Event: Nepal Earthquake
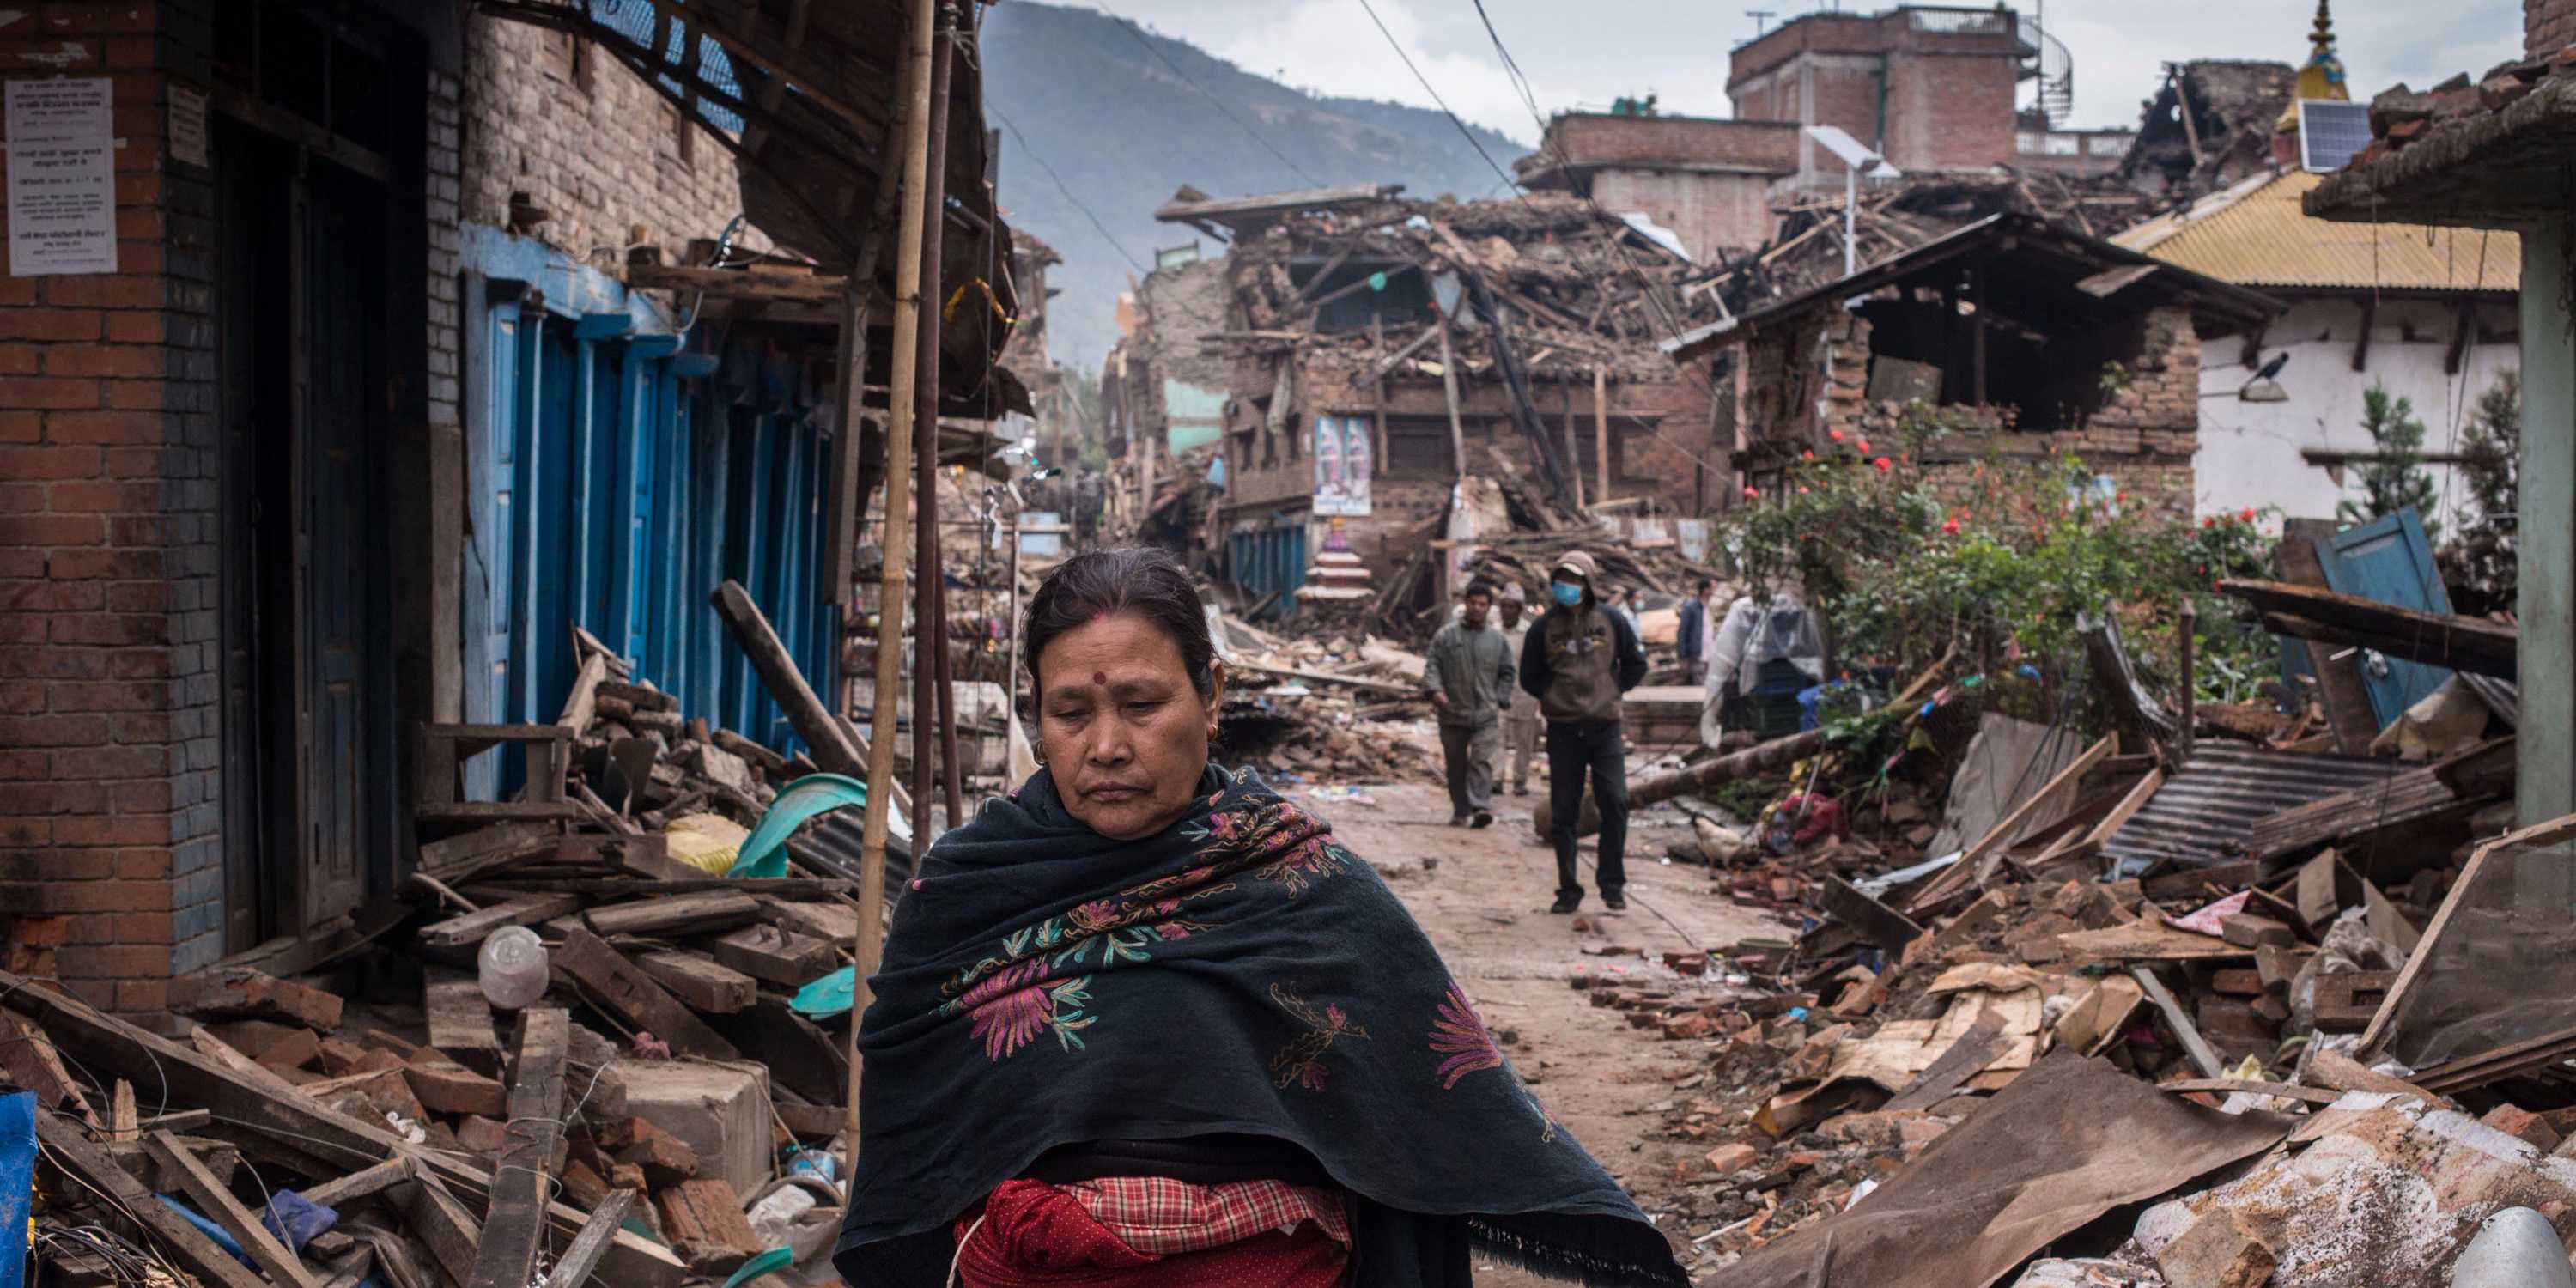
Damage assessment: damage